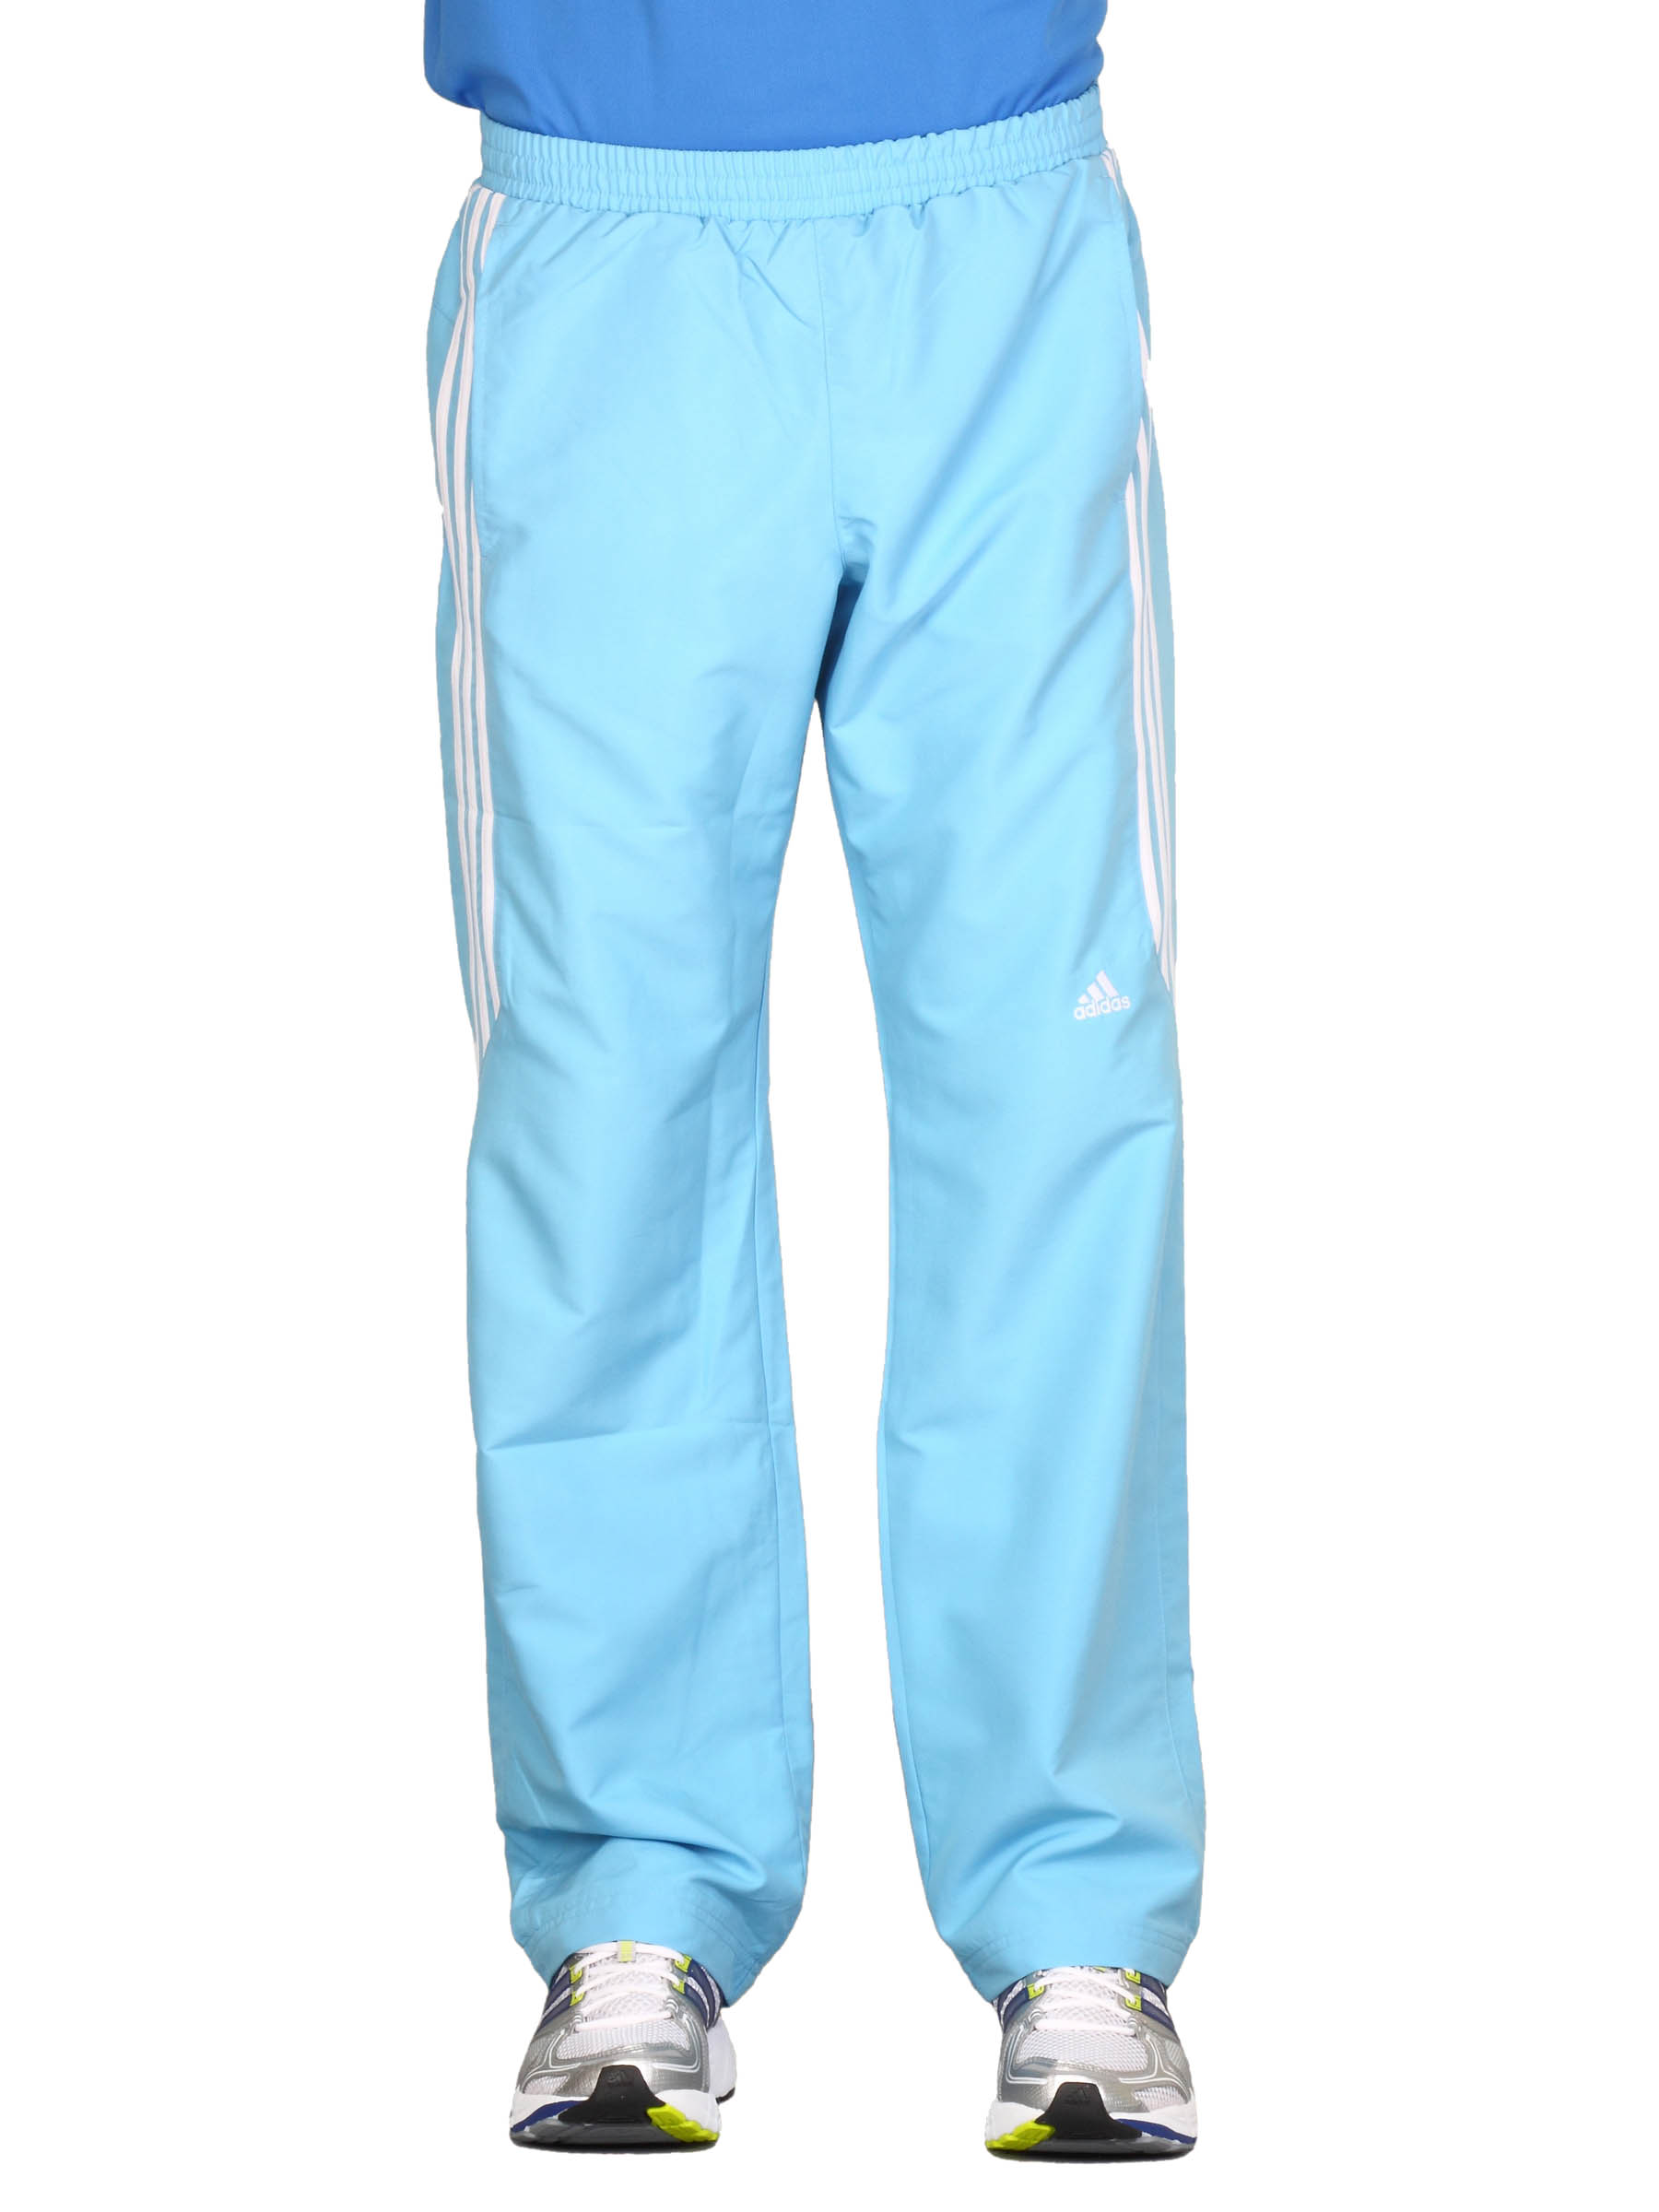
ADIDAS Men's Light Blue Track Pant
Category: Apparel / Bottomwear / Track Pants
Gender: Men
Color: Blue
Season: Summer 2011
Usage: Sports